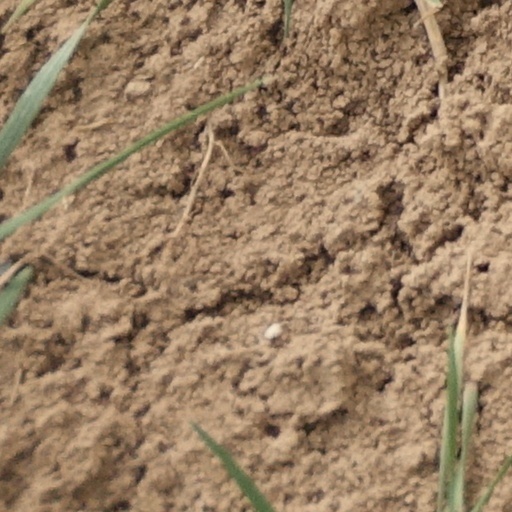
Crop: wheat